House of Milan Piroćanac

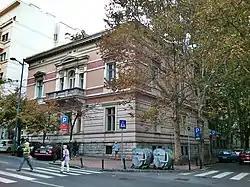
House of Milan Piroćanac

House of Milan Piroćanac is located in Belgrade, Serbia, at the corner of Francuska and Simina streets, and it has the status of a cultural monument.